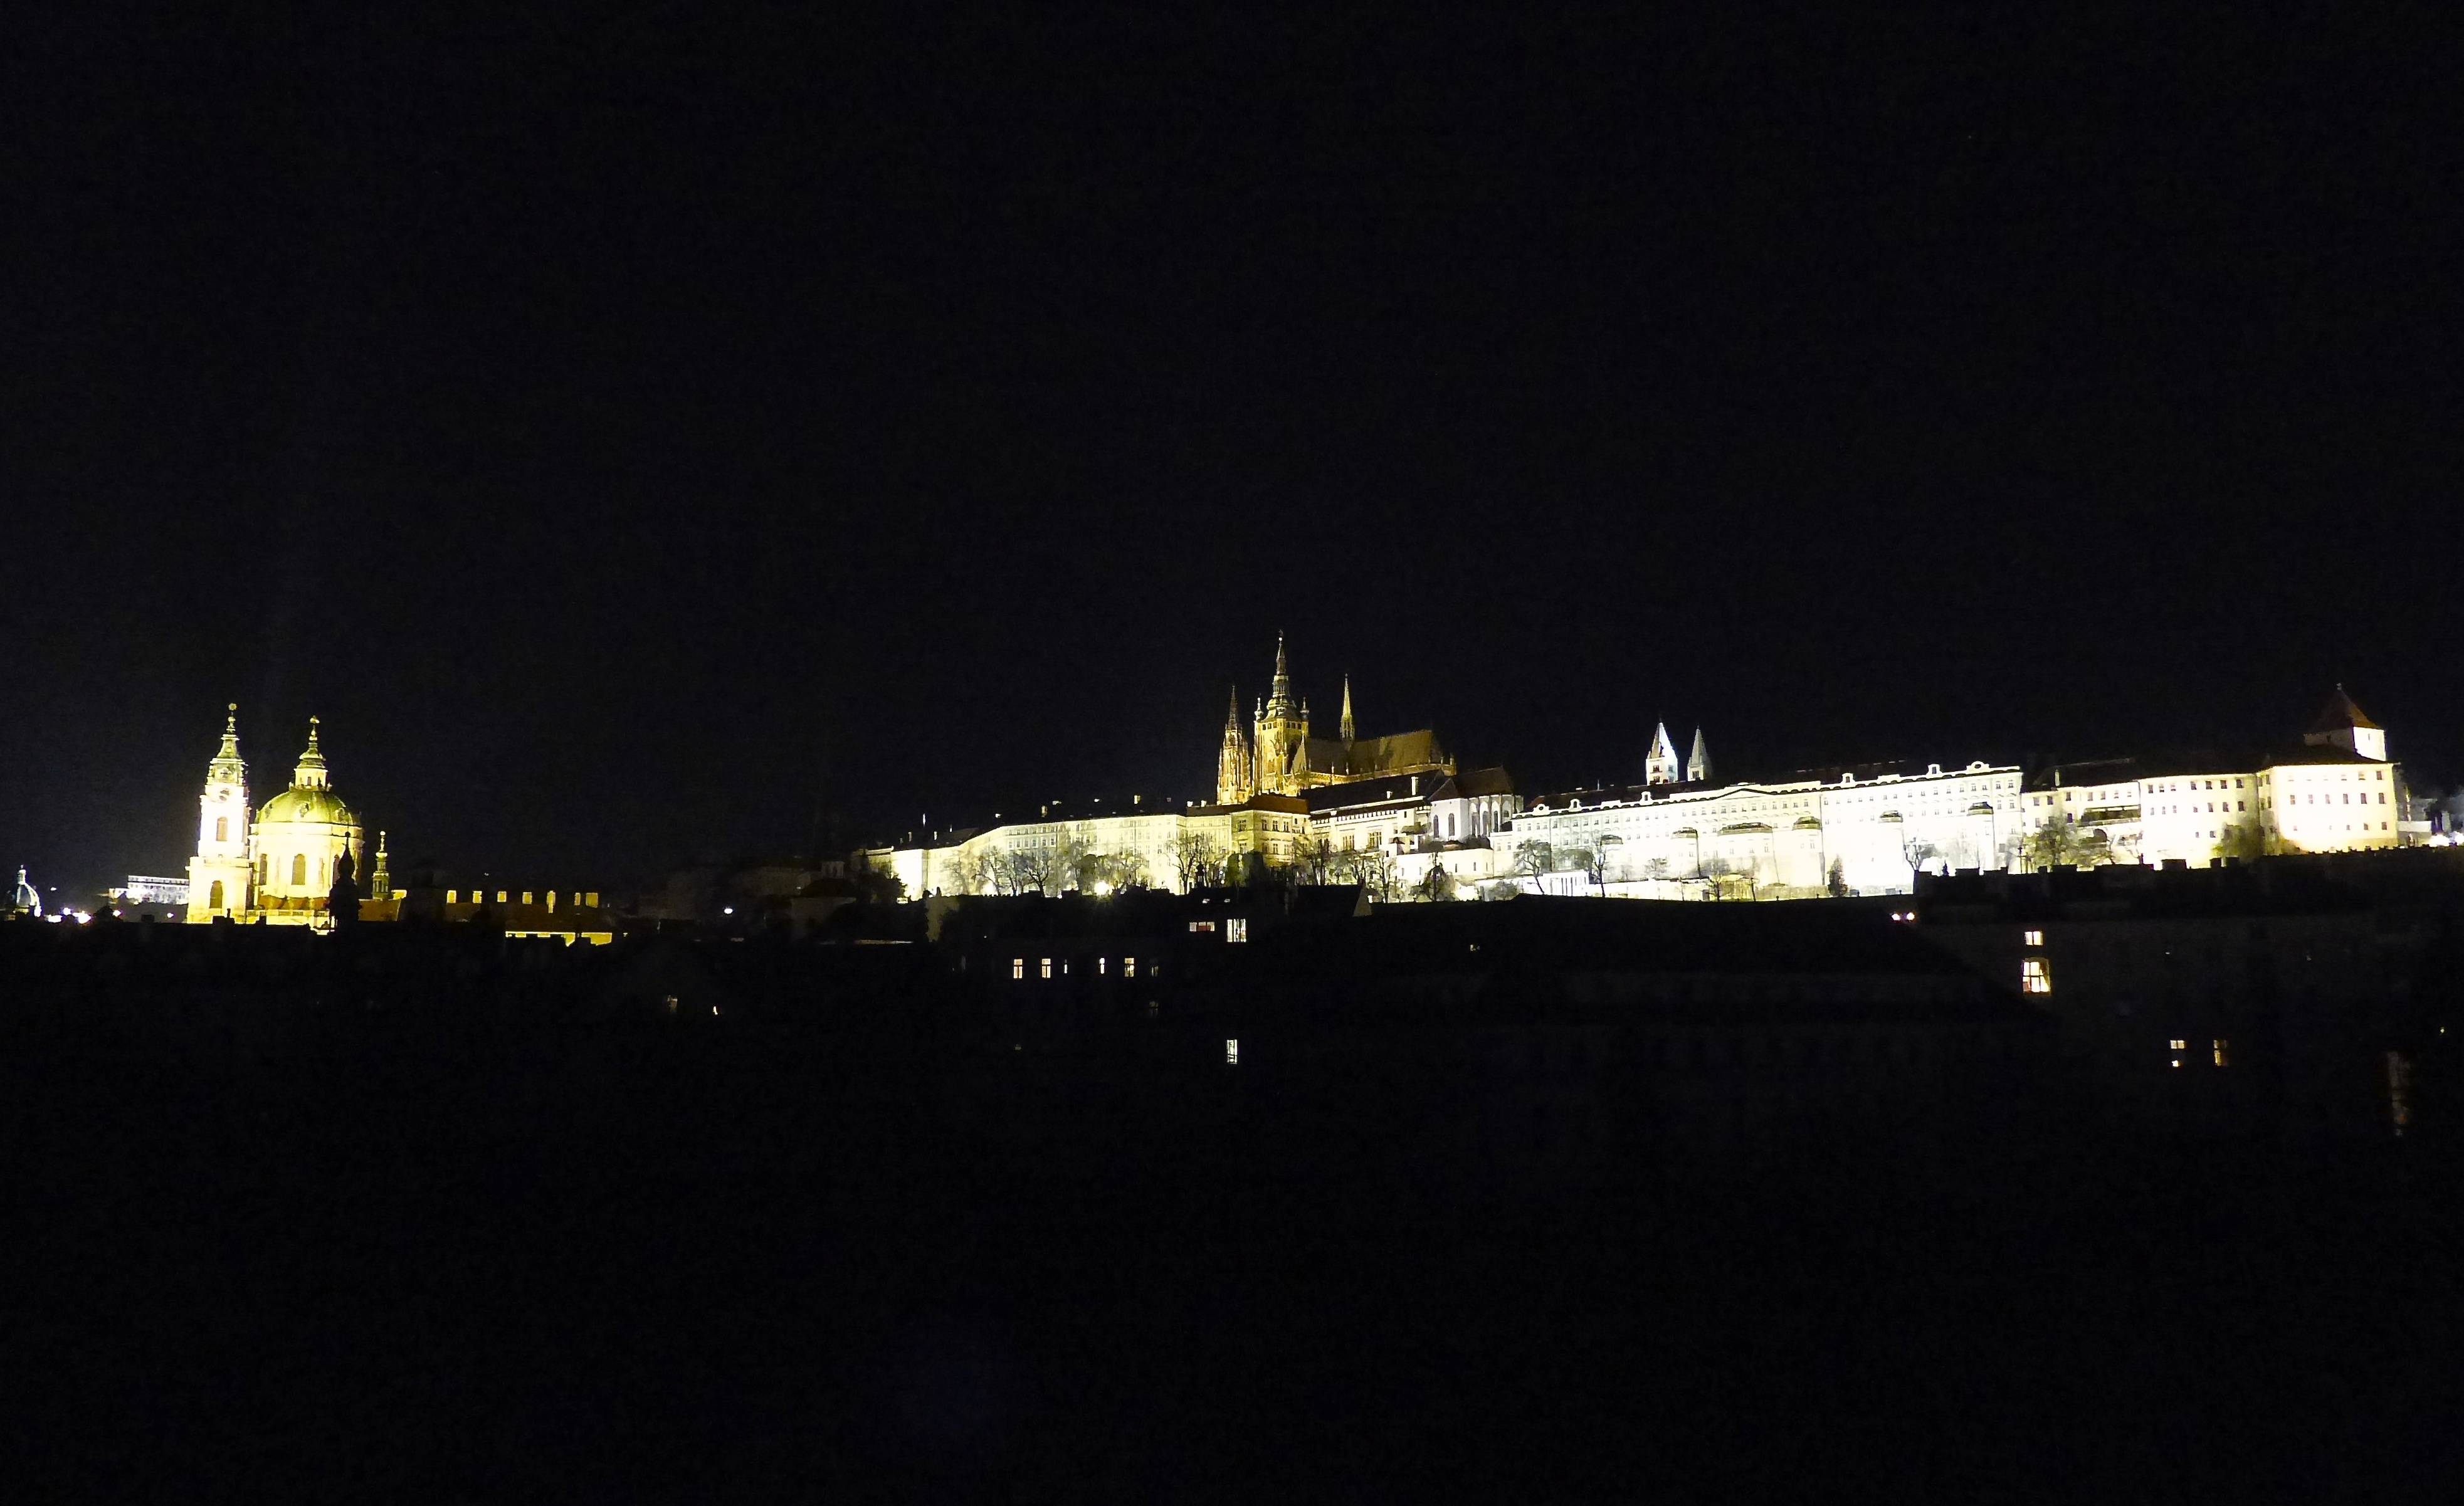
night, ship, cityscape, travel, vehicle, castle, prague, watercraft, hrad, czech, praha, atmosphere of earth